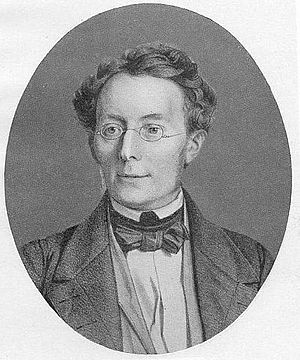
Friedrich Ritschl
Friedrich Wilhelm Ritschl var en tysk filolog, fætter til Albrecht Ritschl.